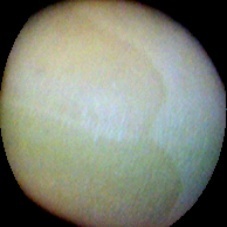
Label: Immature